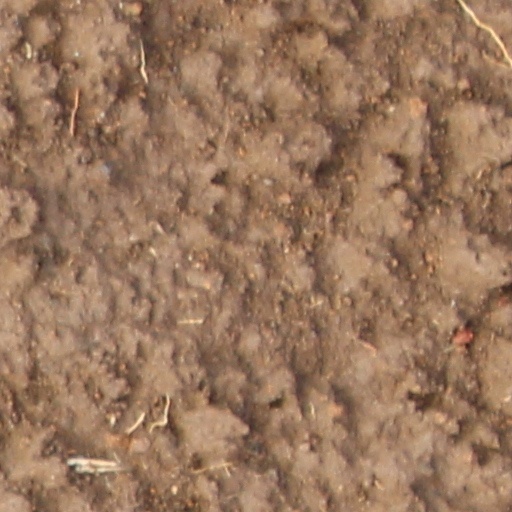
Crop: wheat